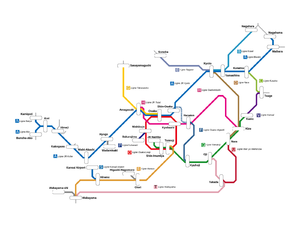
Carte du Reseau urbain du Keihanshin
Urban Network est le nom donné au réseau métropolitain ferroviaire de la région Kyōto, Ōsaka et Kōbe de la JR West depuis le 11 mars 1989. Cependant la JR West n'utilise pas ce terme, lui préférant Kinki Area bien que la couverture du service ne correspond pas entièrement au réseau Keihanshin.